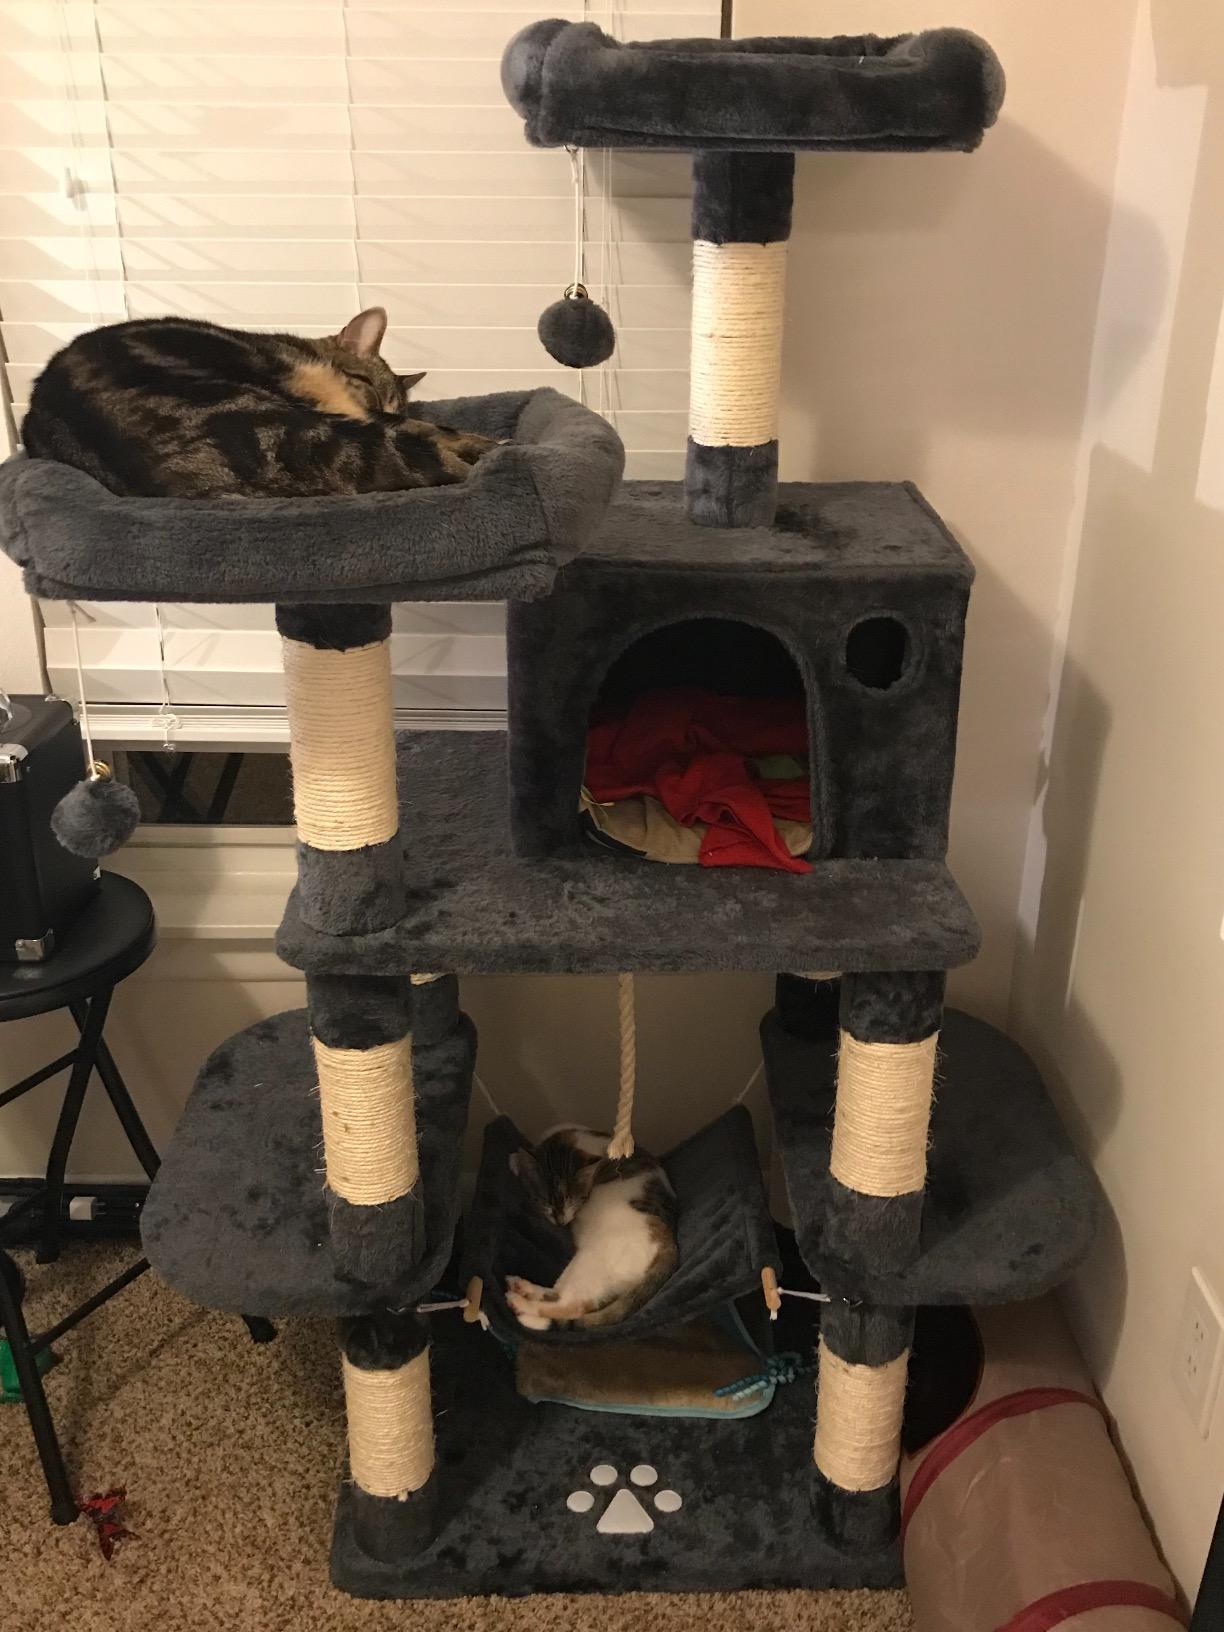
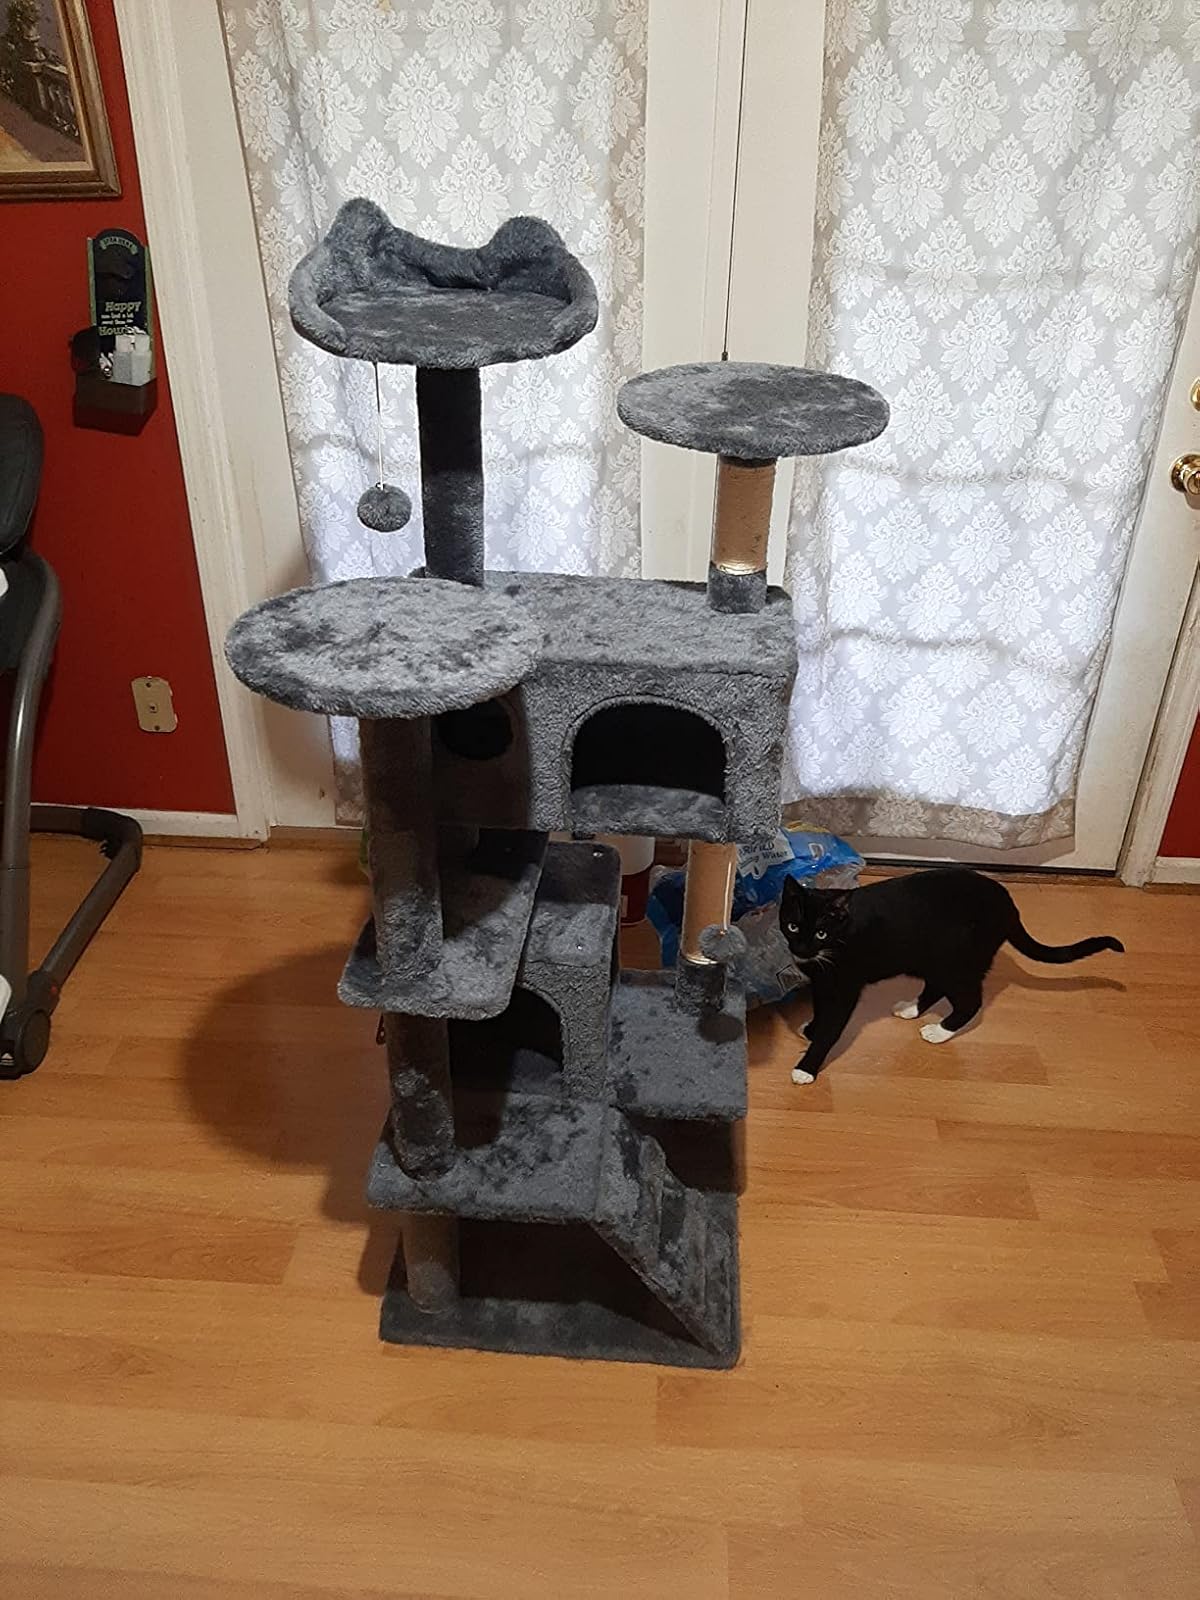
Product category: items_cat tree
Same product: no